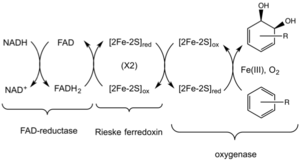
Les dioxygénases sont des enzymes ayant une activité d'oxydoréductase. Elles oxydent une ou plusieurs molécules de substrat par du dioxygène O₂ sans libérer de molécule d'eau H₂O, à la différence des monooxygénases. Ces enzymes mettent en œuvre une grande variété de mécanismes réactionnels et de cofacteurs, ces derniers contenant du fer sous différentes formes.